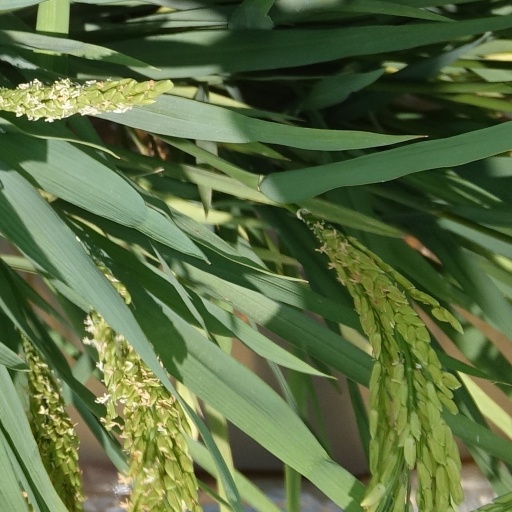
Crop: rice